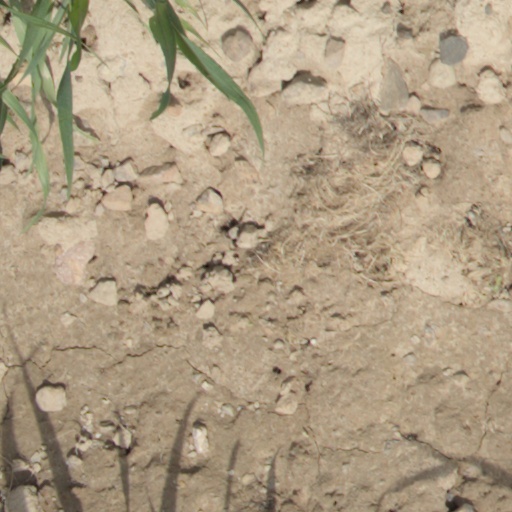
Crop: wheat